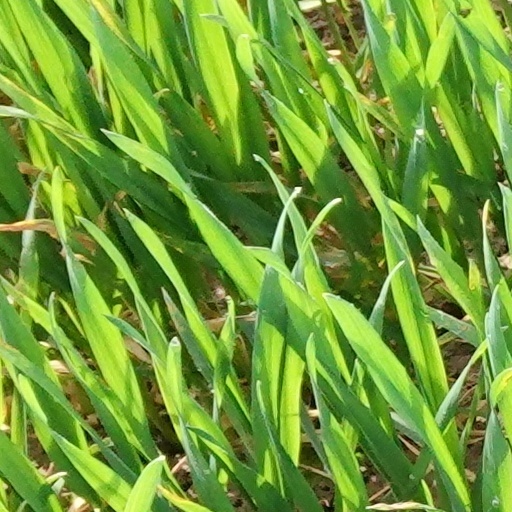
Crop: wheat